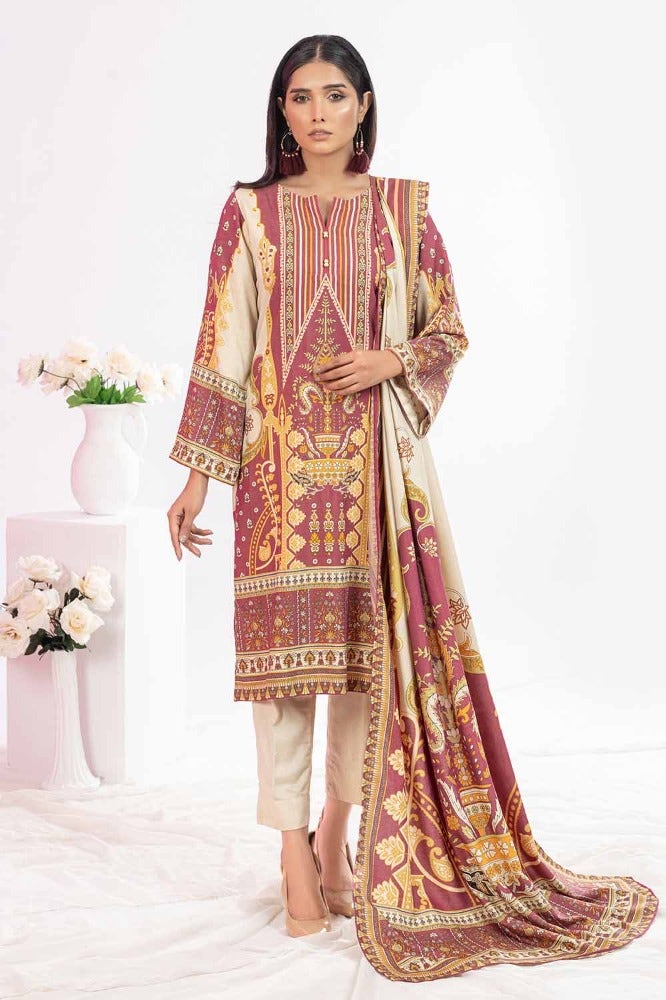
maroon gold kashmir embroidered sal